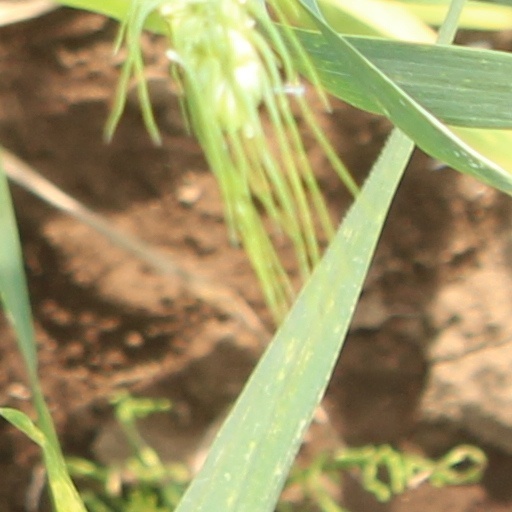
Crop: wheat